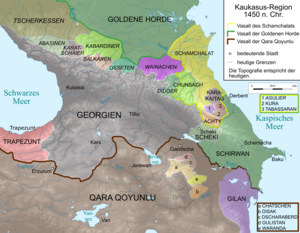
Georges VIII, rarement connu en tant que Georges IX, est un roi de Géorgie du XVᵉ siècle de la dynastie des Bagrations. Il règne sur le royaume de Géorgie, d'abord comme roi associé à son père Alexandre Iᵉʳ et à ses frères Vakhtang IV et Démétrius III, puis sur le royaume de Kakhétie en tant que Georges Iᵉʳ.